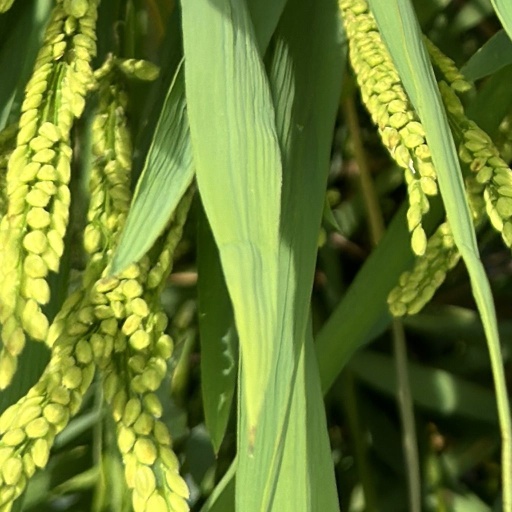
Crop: rice